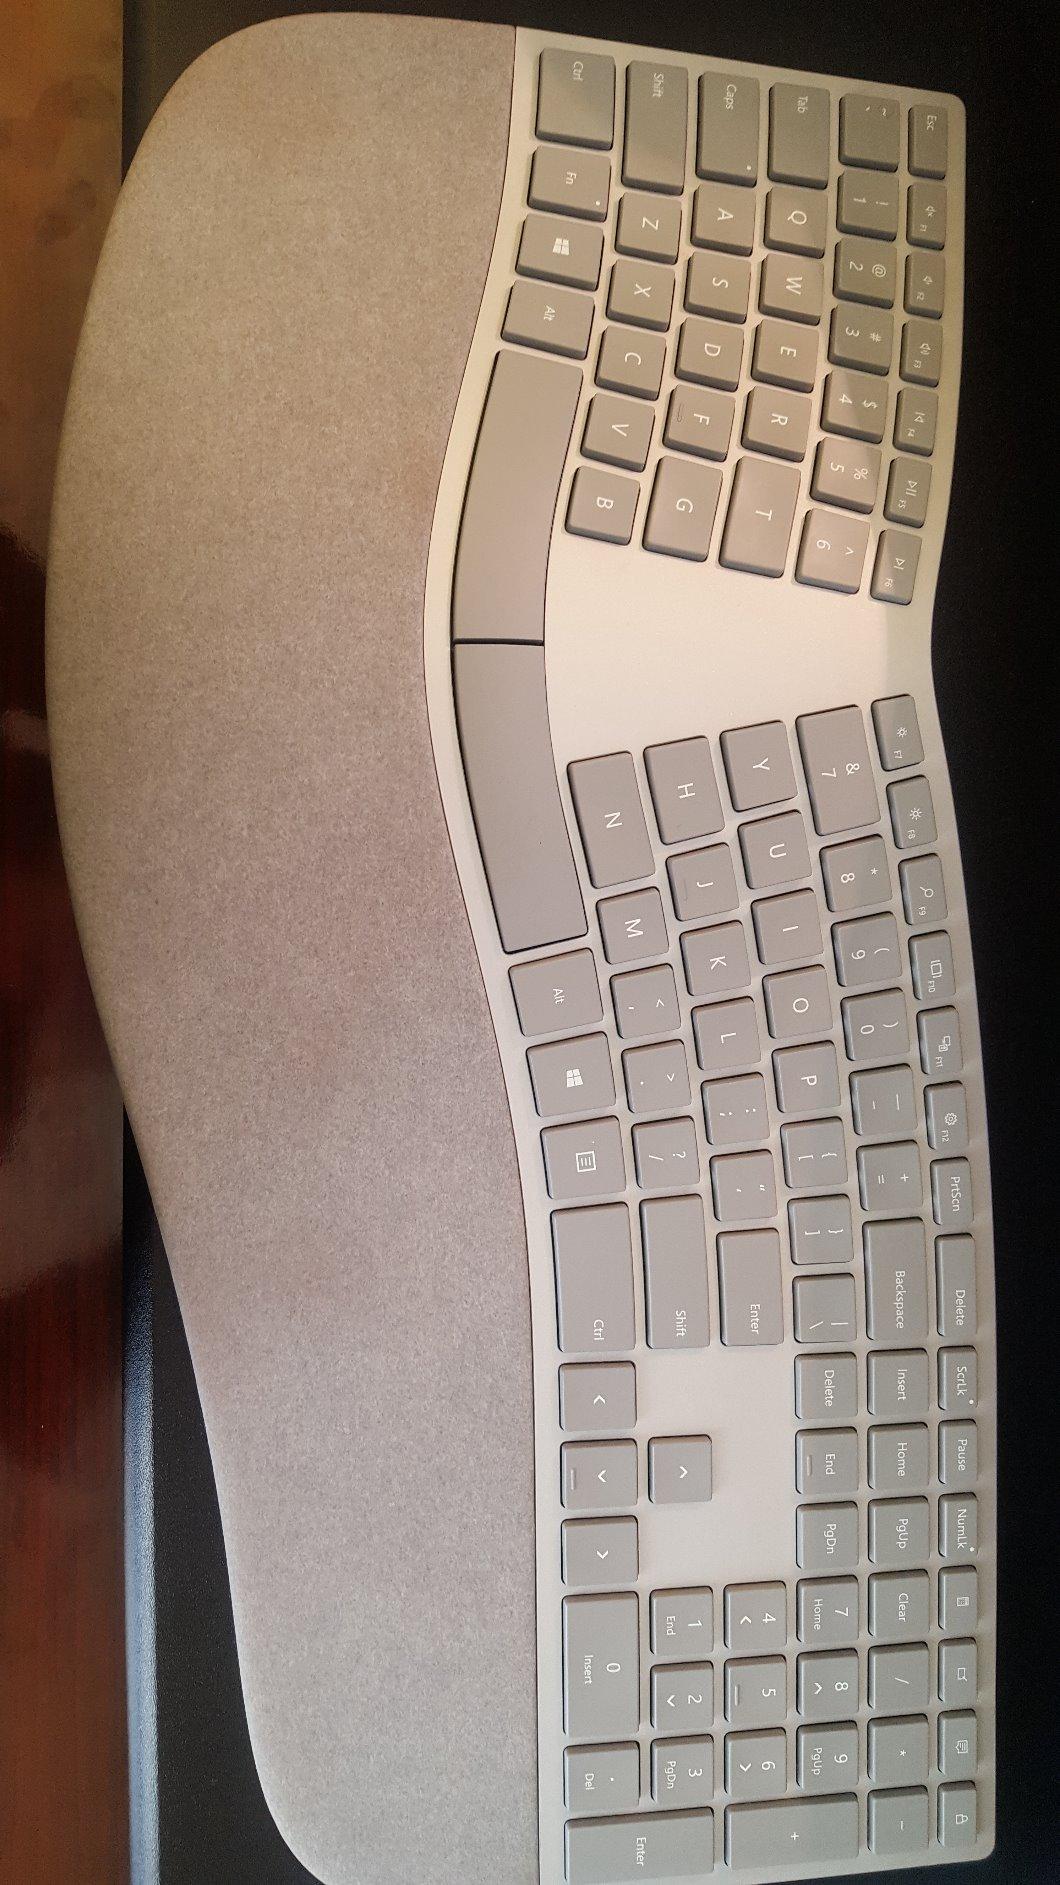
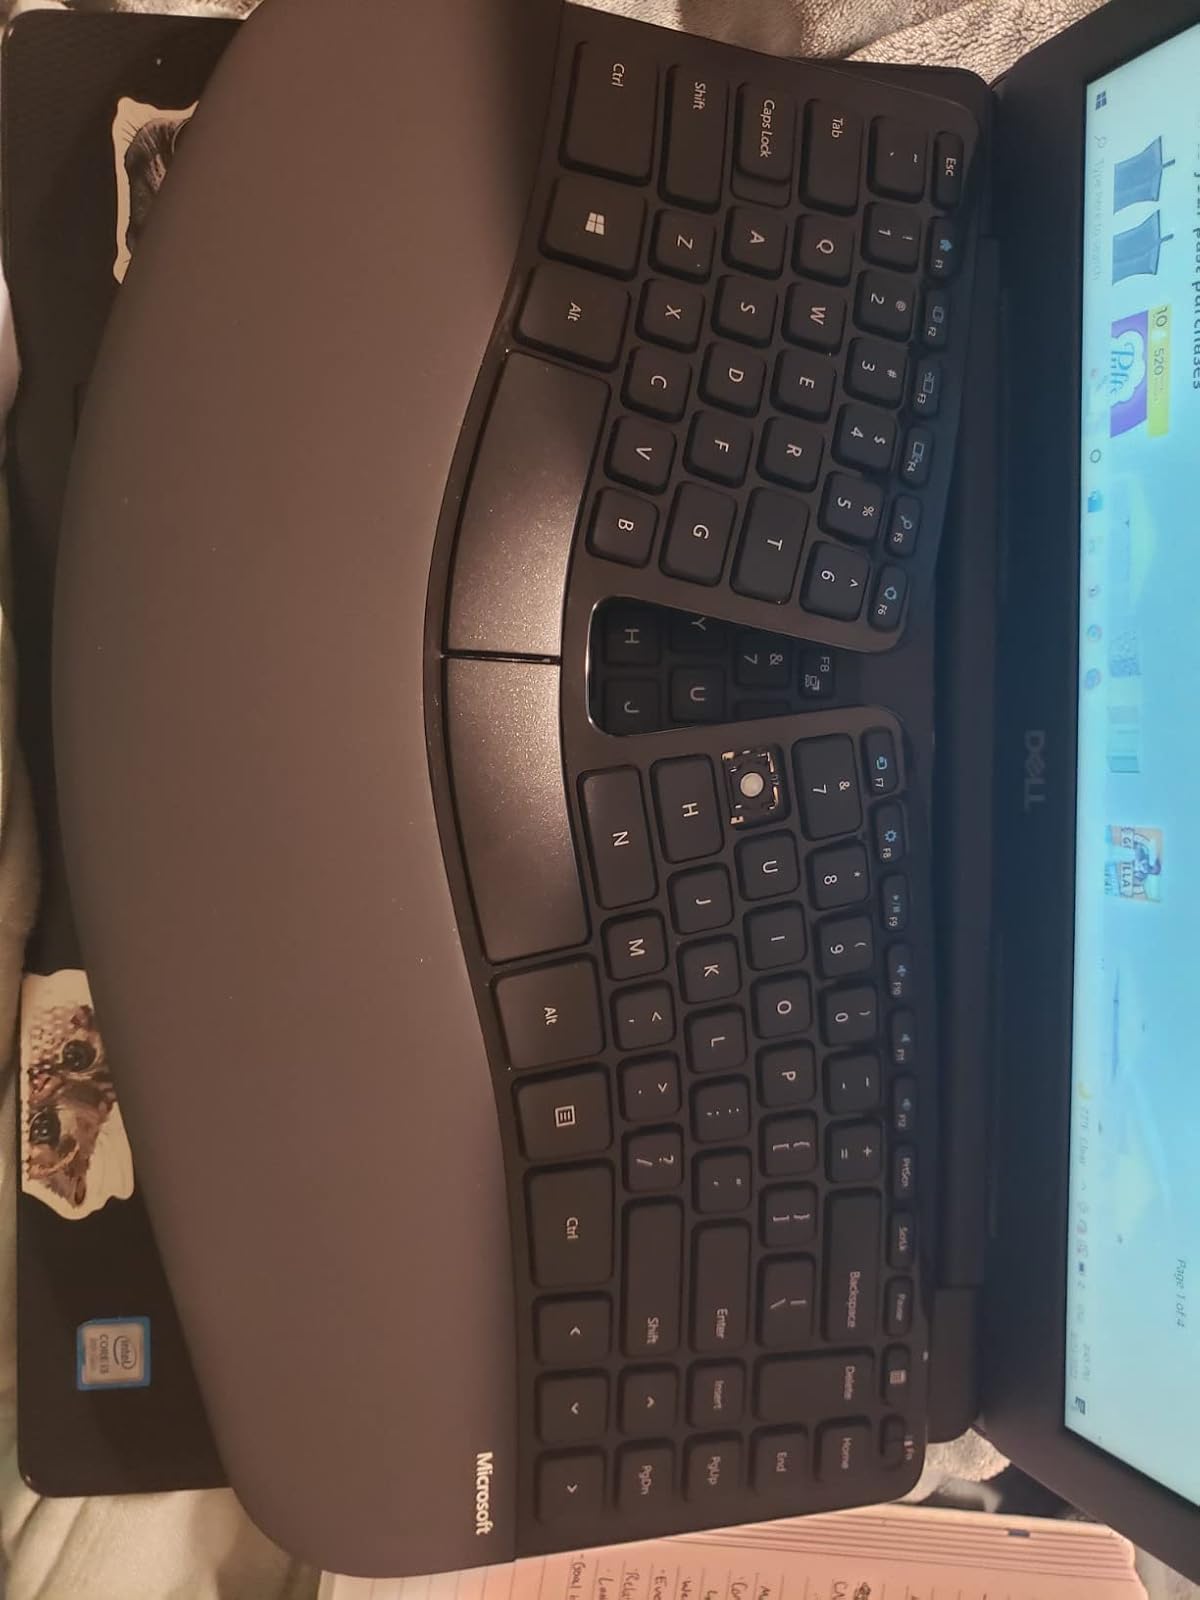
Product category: keyboard
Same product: no